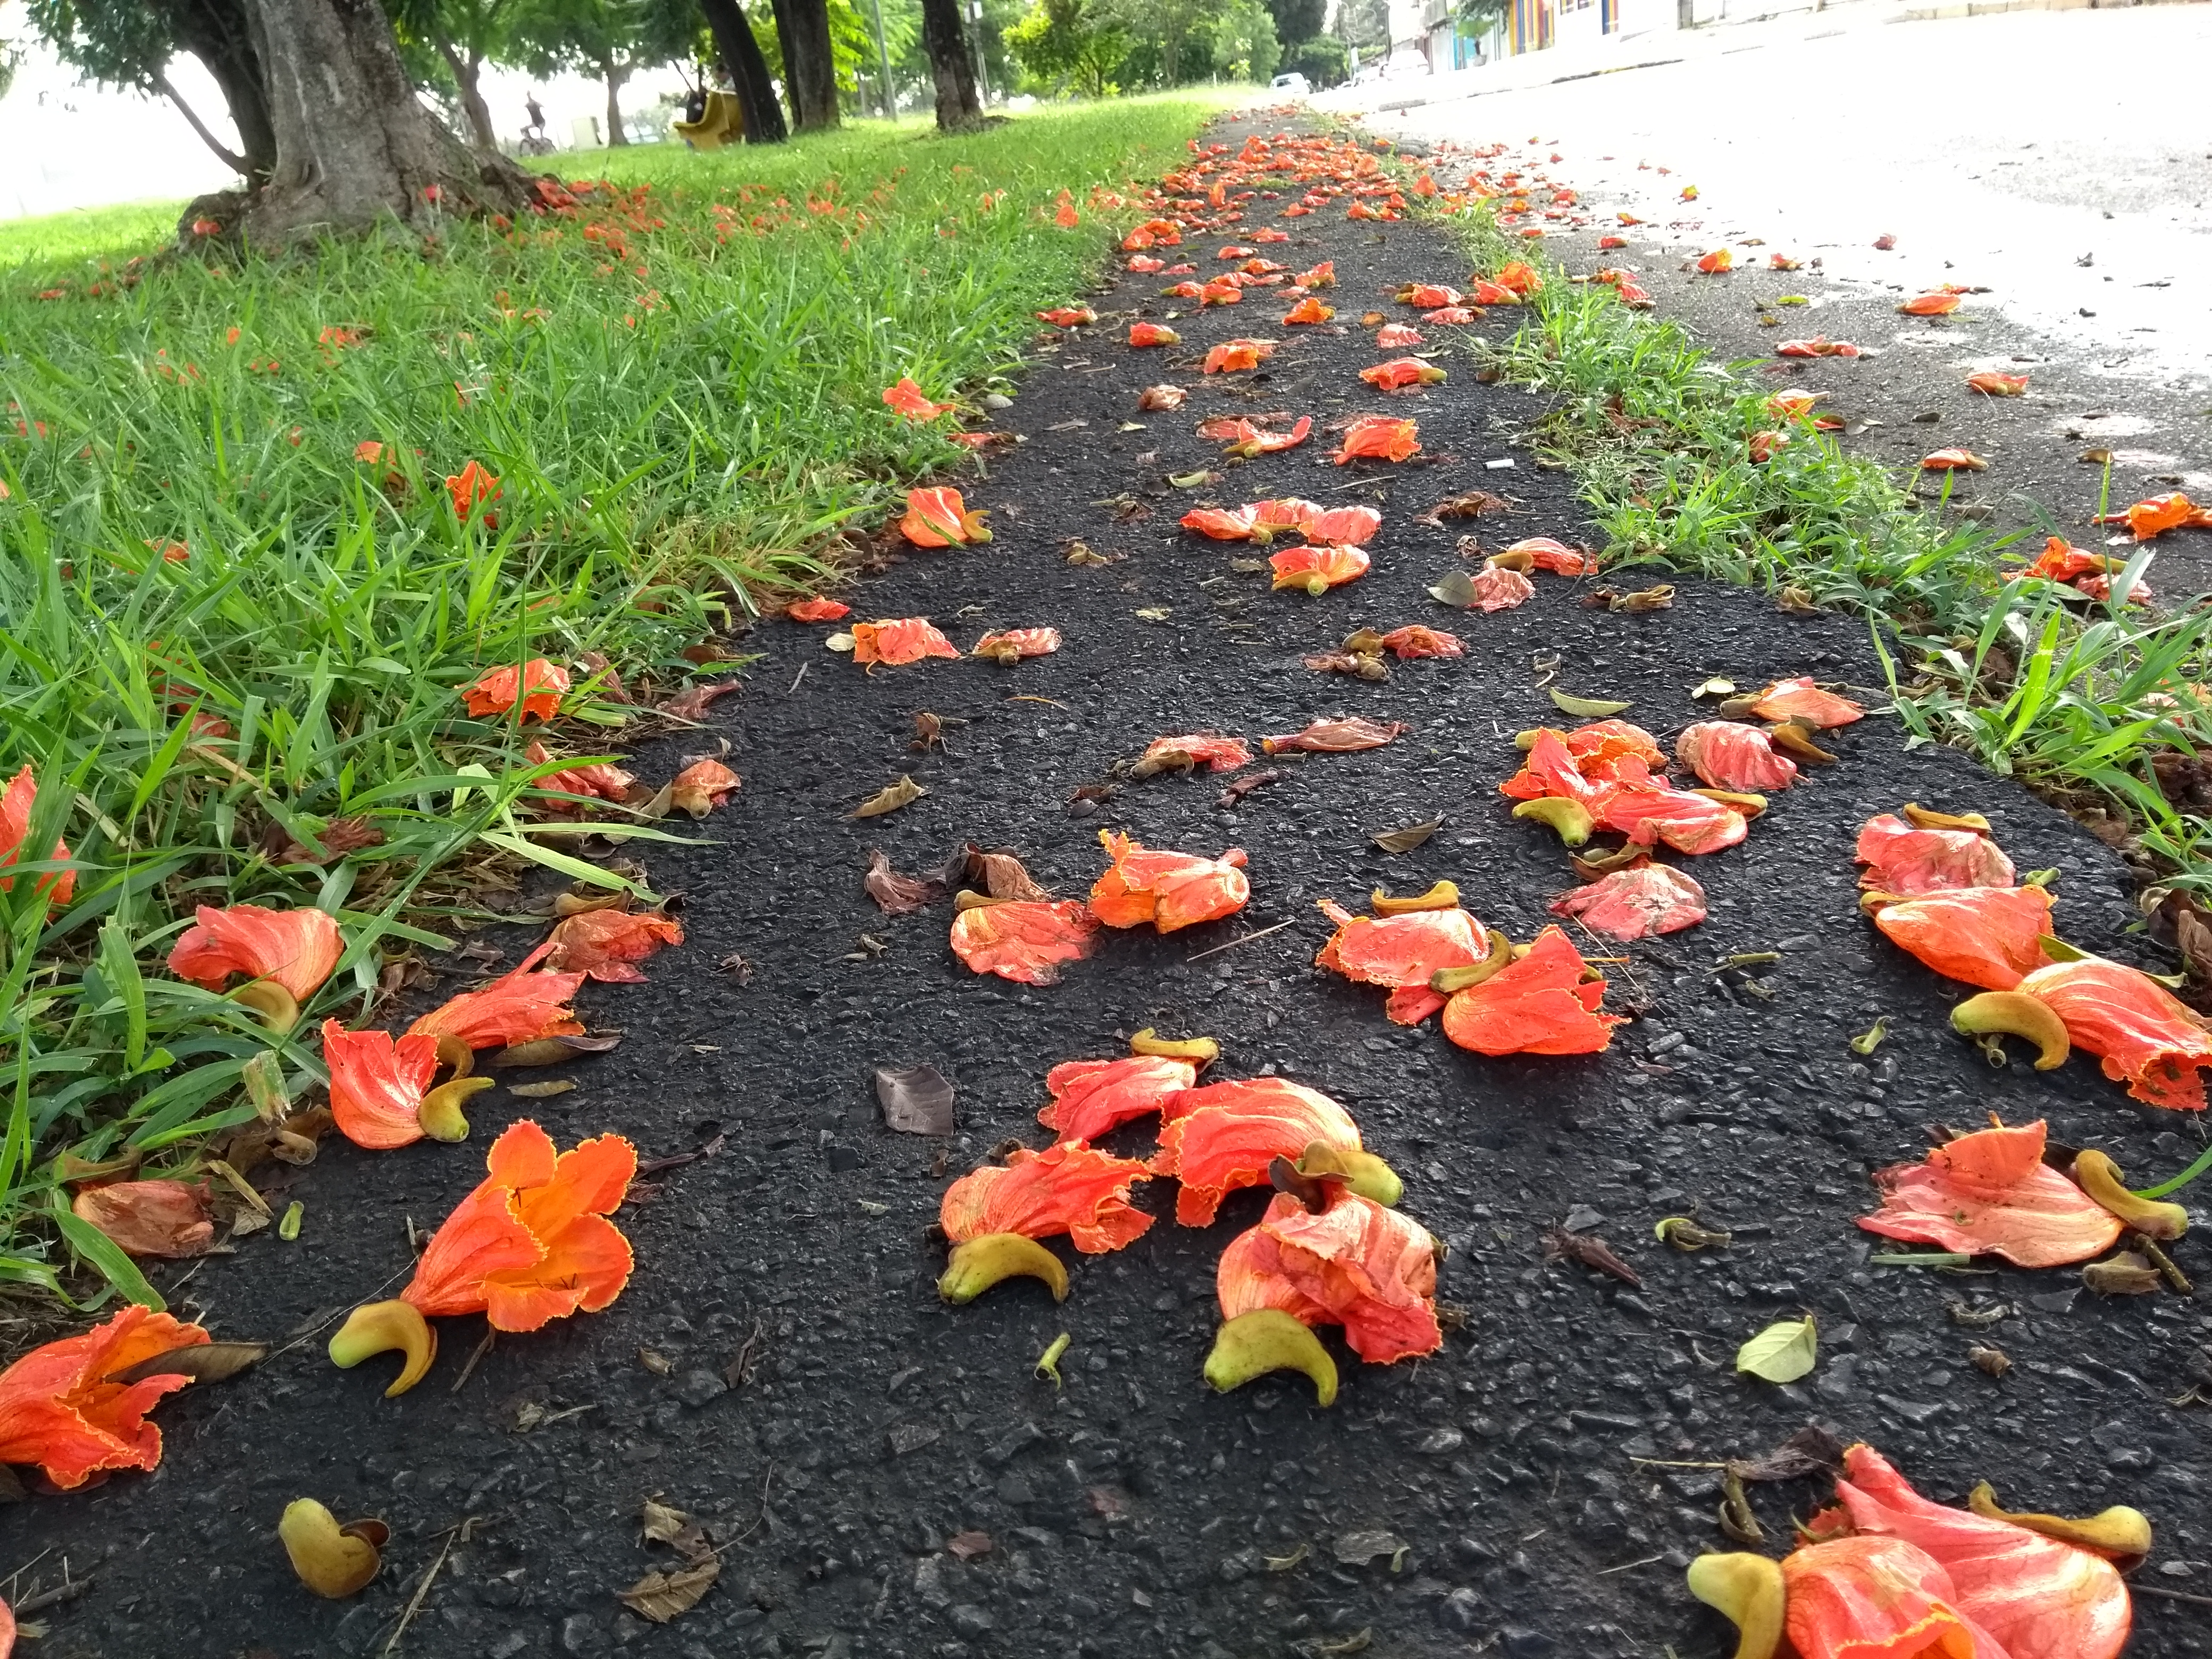
leaf, plant, flower, garden, autumn, botanical garden, wildflower, grass, annual plant, petal, deciduous, poppy family, poppy, groundcover, shrub